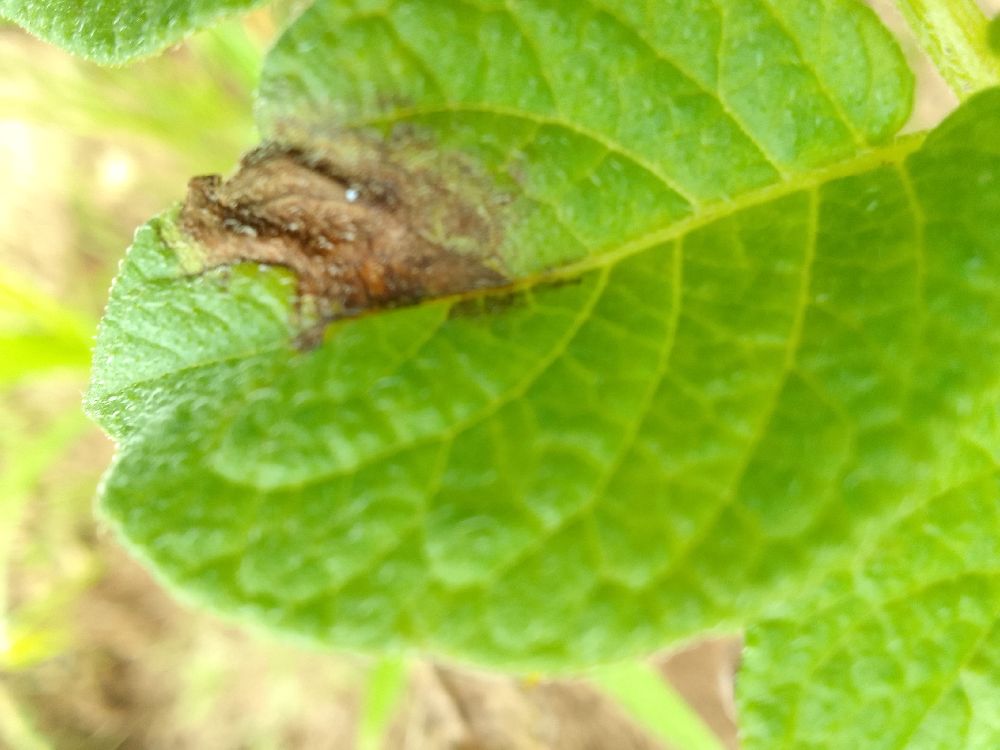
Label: Late blight